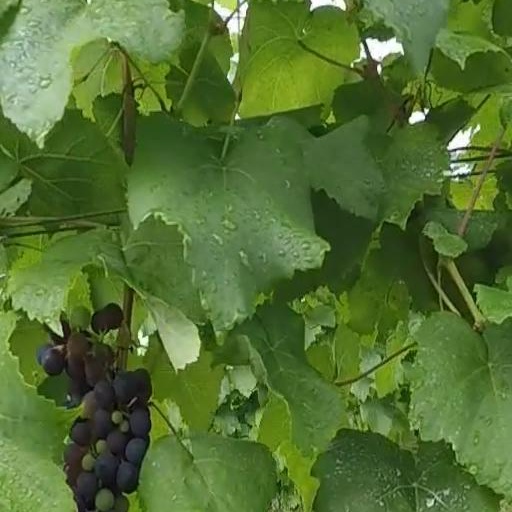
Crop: grape